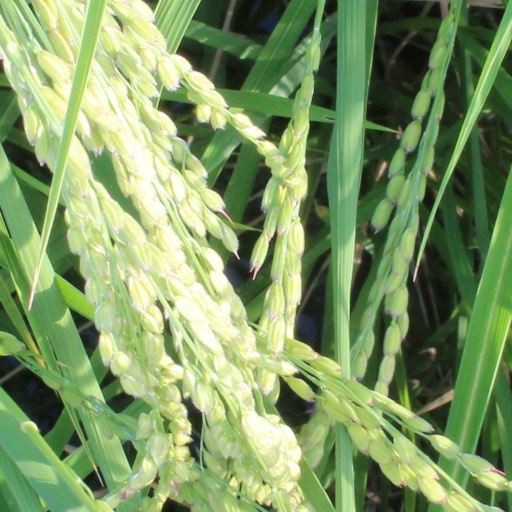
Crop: rice